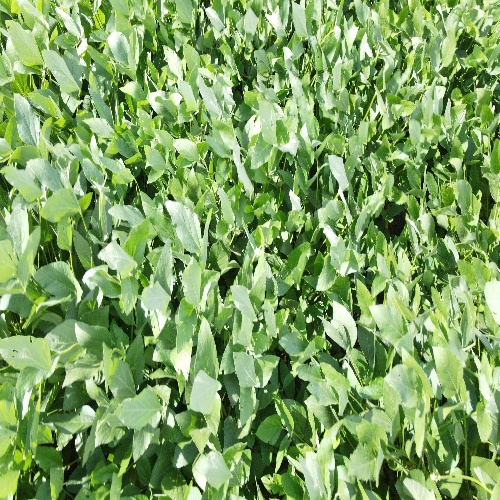
Label: Caterpillar